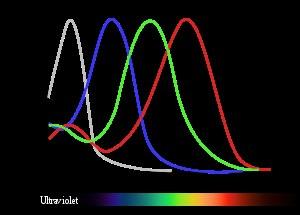
Le tétrachromatisme est le traitement de l'information visuelle sur la couleur à l'aide de quatre canaux et quatre types de cônes photorécepteurs. Les organismes qui procèdent ainsi sont appelés tétrachromates.